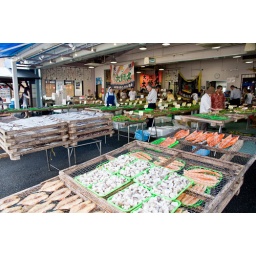
Fresh fish sold at a fish market in Numazu, Japan.